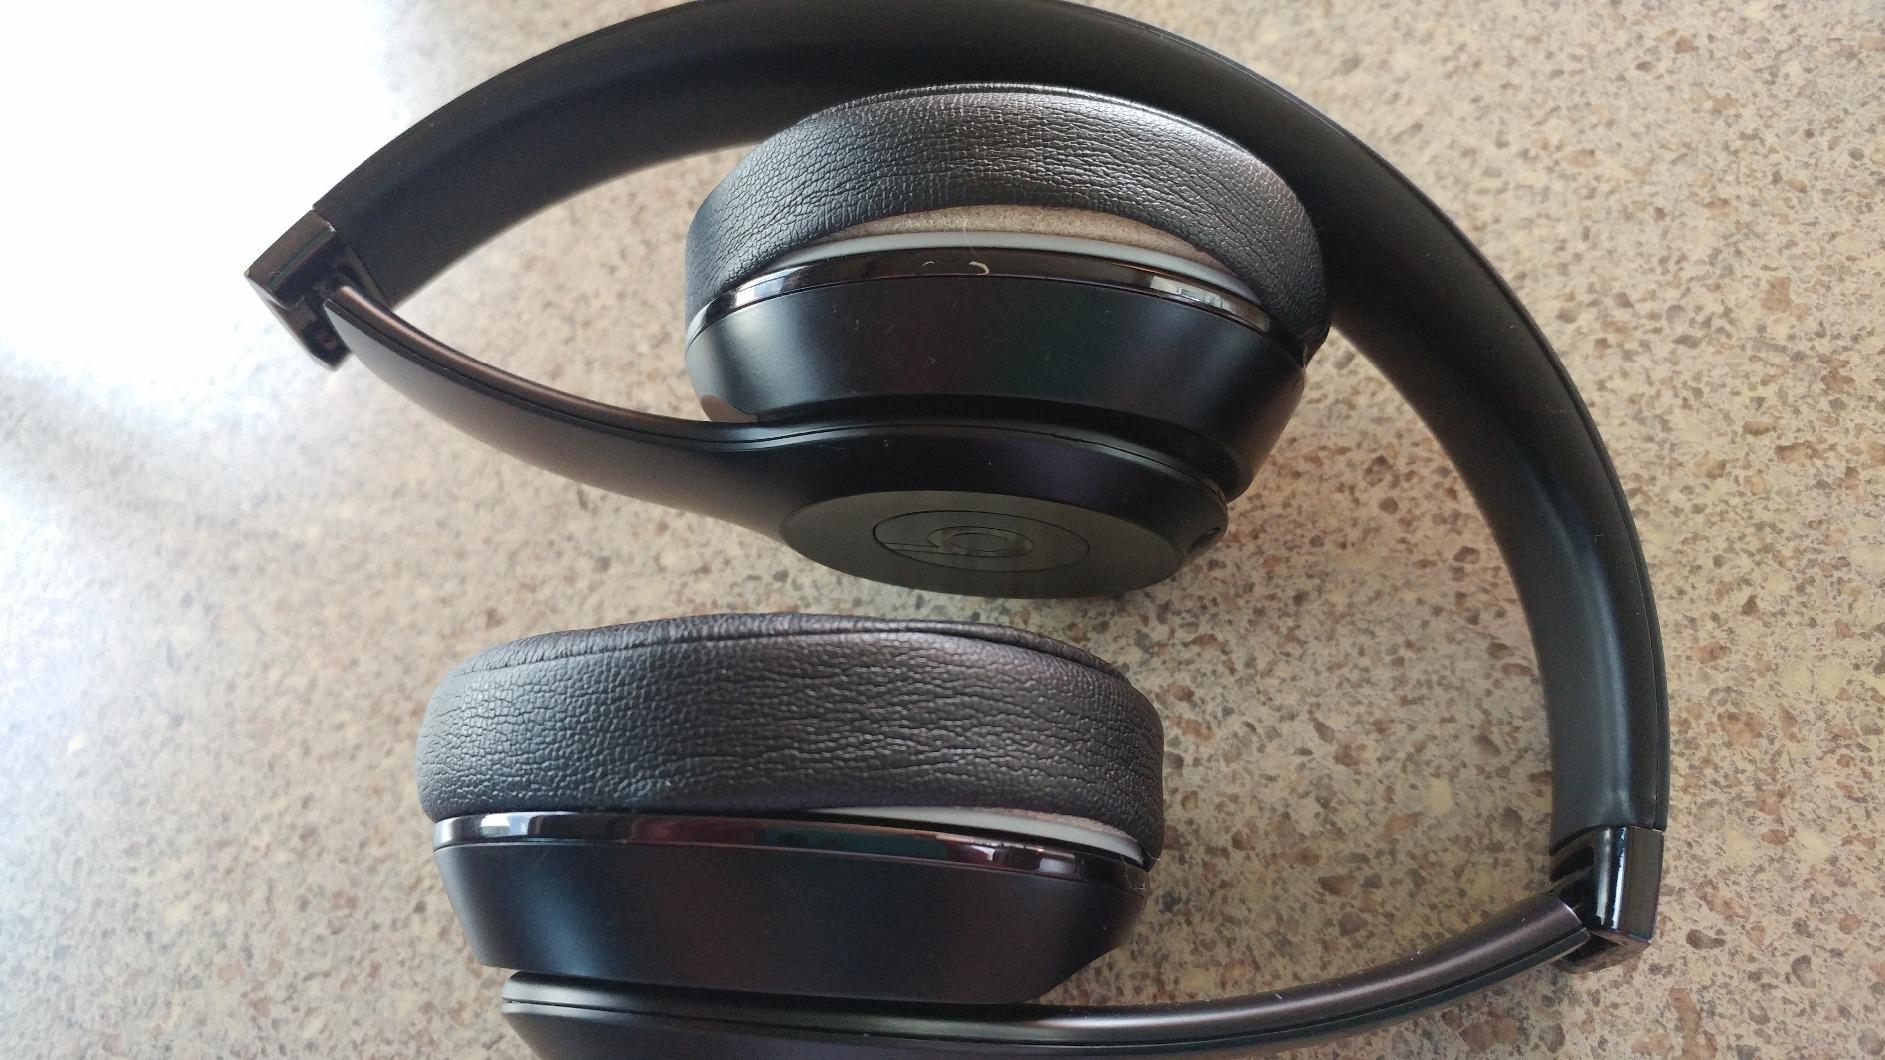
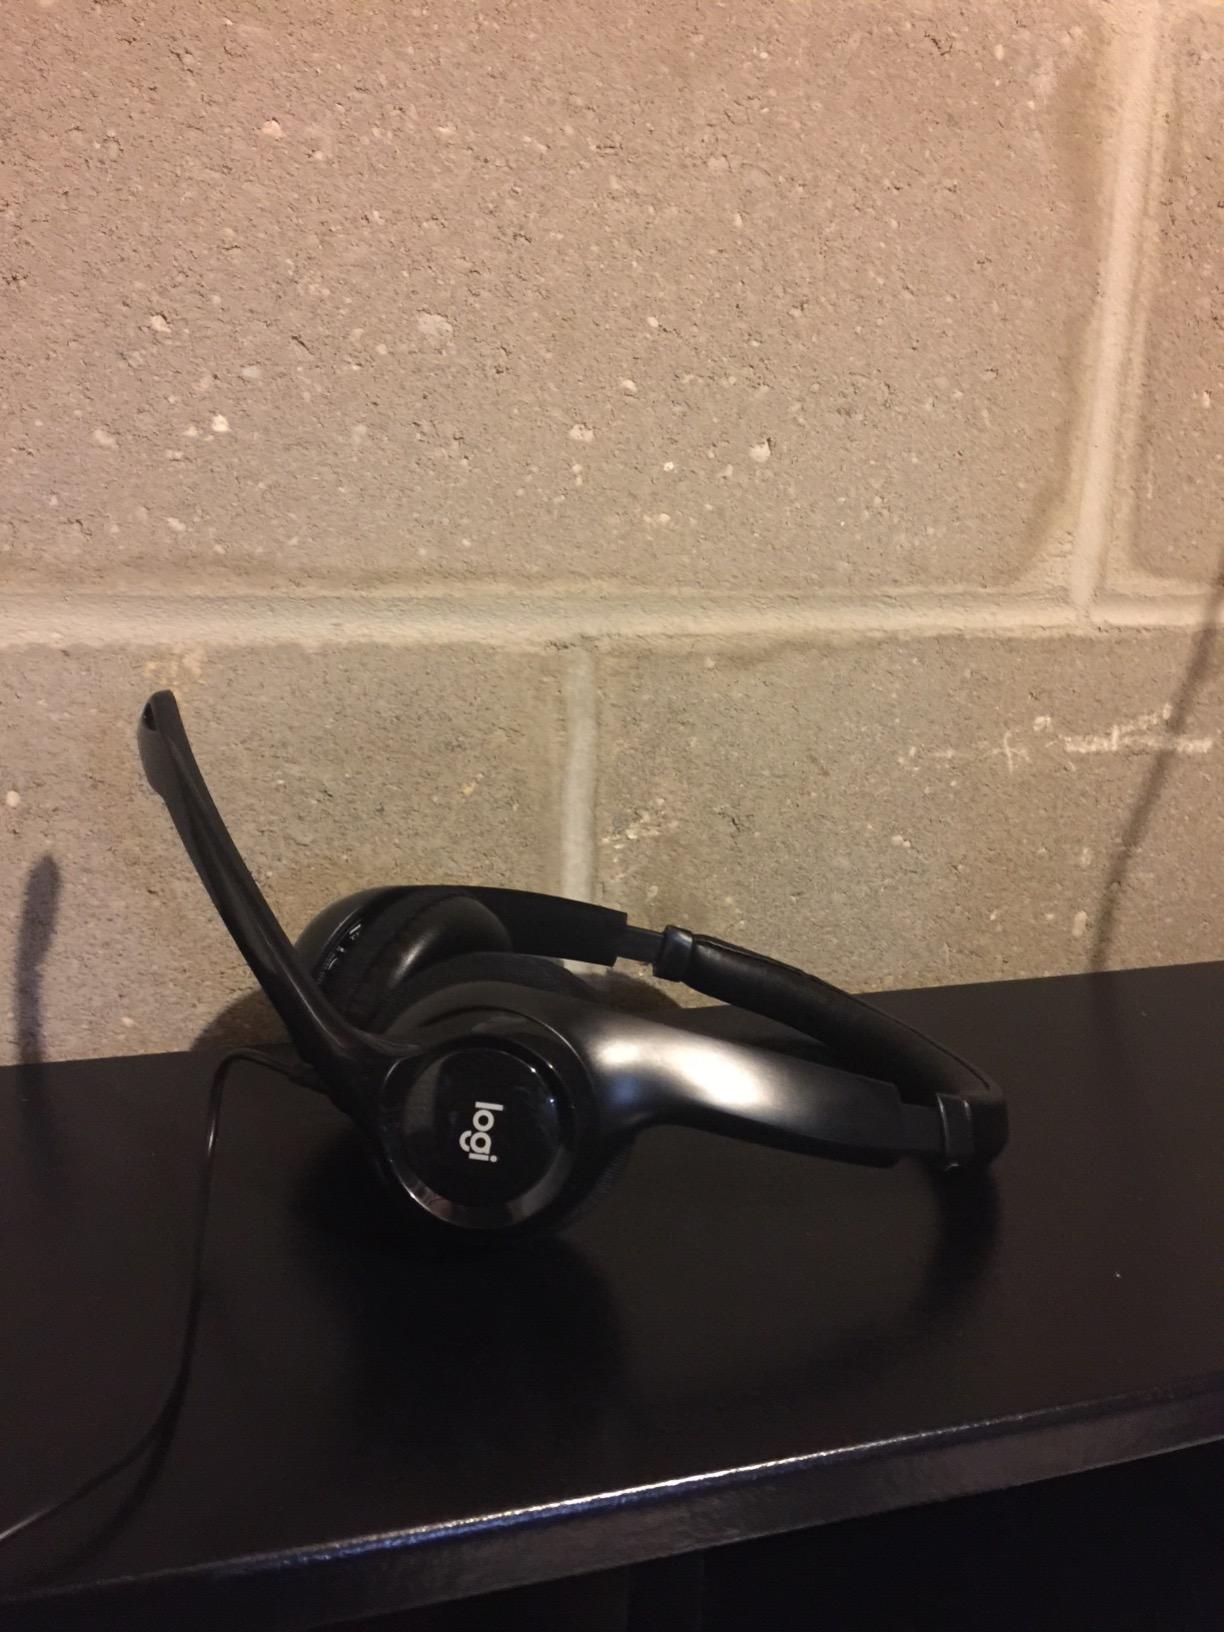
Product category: headphones
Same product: no